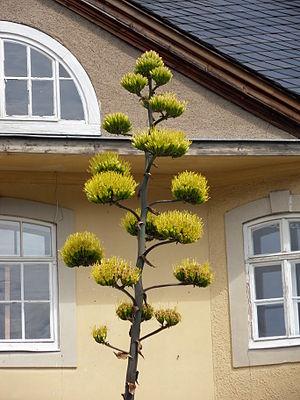
Agave salmiana est une espèce du genre Agave de grande taille, originaire du centre du Mexique.